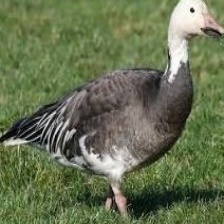
Species: SNOW GOOSE
Scientific name: ANSER CAERULESCENS
ImageNet parent category: goose